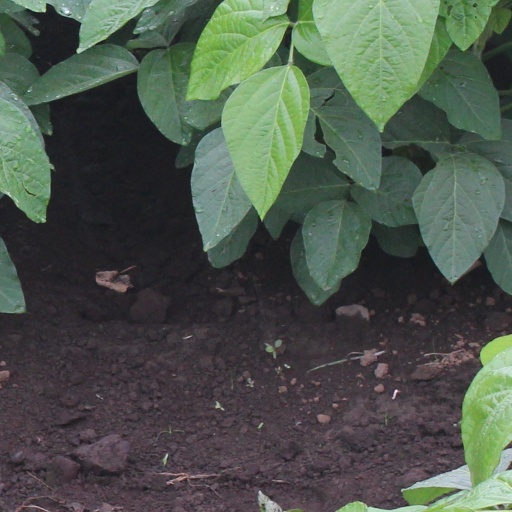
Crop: soybean